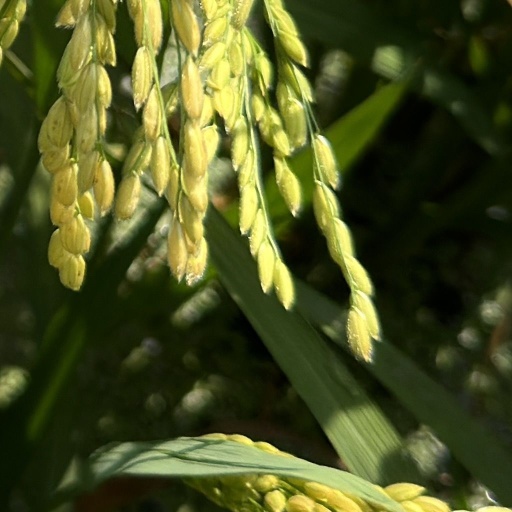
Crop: rice